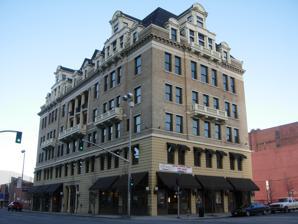
Building: Spokane Club Building-Legion Building
Country: United States of America
Year built: 1901
United States historic place Spokane Club Building--Legion Building U.S. National Register of Historic Places The building in 2007 Location 108 North Washington Street, Spokane, Washington Coordinates 47°39′30″N 117°25′00″W / 47.65833°N 117.41667°W / 47.65833; -117.41667 ( Spokane Club Building--Legion Building ) Area less than one acre Built 1901 ( 1901 ) Built by Peter Peterson Architect John K. Dow Architectural style Renaissance Revival NRHP reference No. 94000800 Added to NRHP August 8, 1994 The Spokane Club Building-Legion Building is a historic five-story building in Spokane, Washington . It was designed by architect John K. Dow in the Renaissance Revival style , and built by Peter Peterson in 1901 for businessman F. Lewis Clark , the founder of the Spokane Club. It has been listed on the National Register of Historic Places since August 8, 1994. References